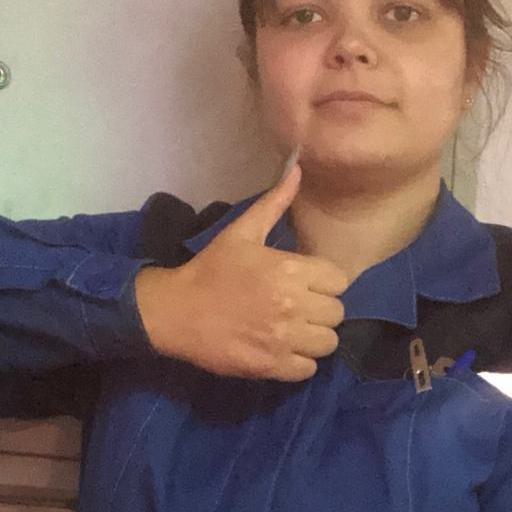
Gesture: like